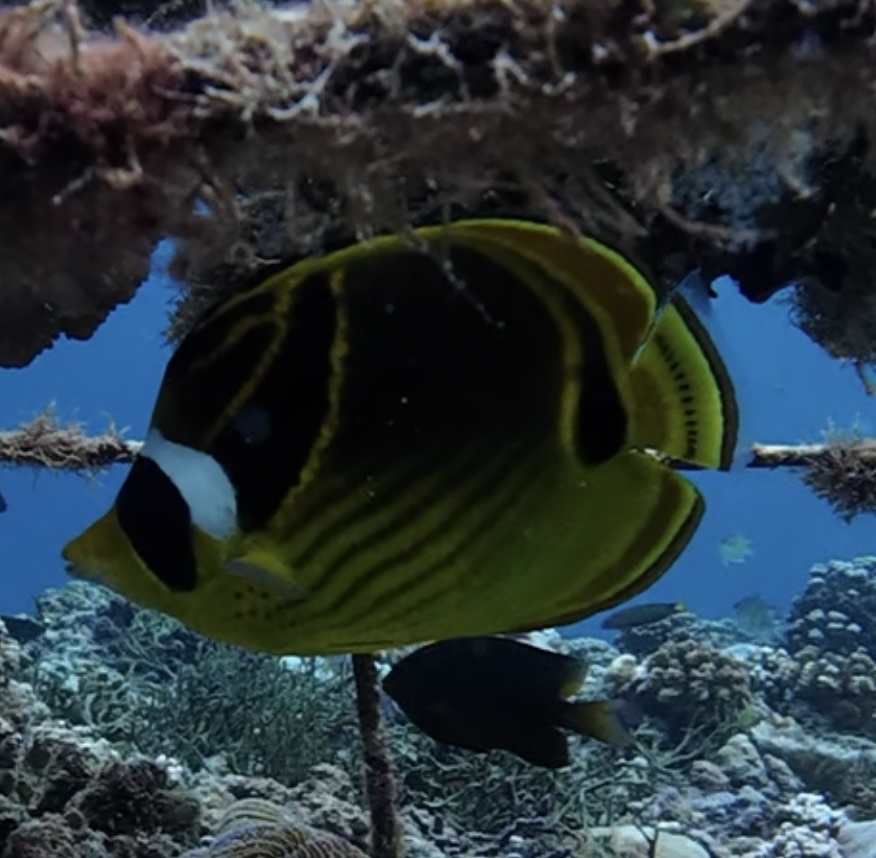
Chaetodon lunula (Raccoon Butterflyfish)